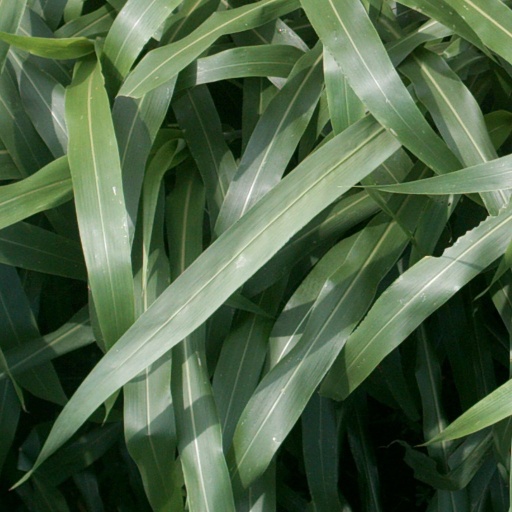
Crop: sorghum